Nanotechnology

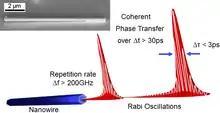
Nanowire lasers for ultrafast transmission of information in light pulses

As of August 21, 2008, the Project on Emerging Nanotechnologies estimated that over 800 manufacturer-identified nanotech products were publicly available, with new ones hitting the market at a pace of 3–4 per week. Most applications are "first generation" passive nanomaterials that includes titanium dioxide in sunscreen, cosmetics, surface coatings, and some food products; Carbon allotropes used to produce gecko tape; silver in food packaging, clothing, disinfectants, and household appliances; zinc oxide in sunscreens and cosmetics, surface coatings, paints and outdoor furniture varnishes; and cerium oxide as a fuel catalyst.